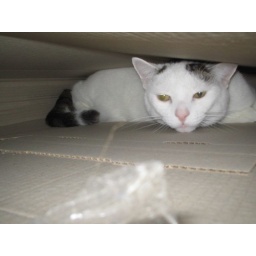
It's a box that all the packing boxes came in before they got folded into boxes